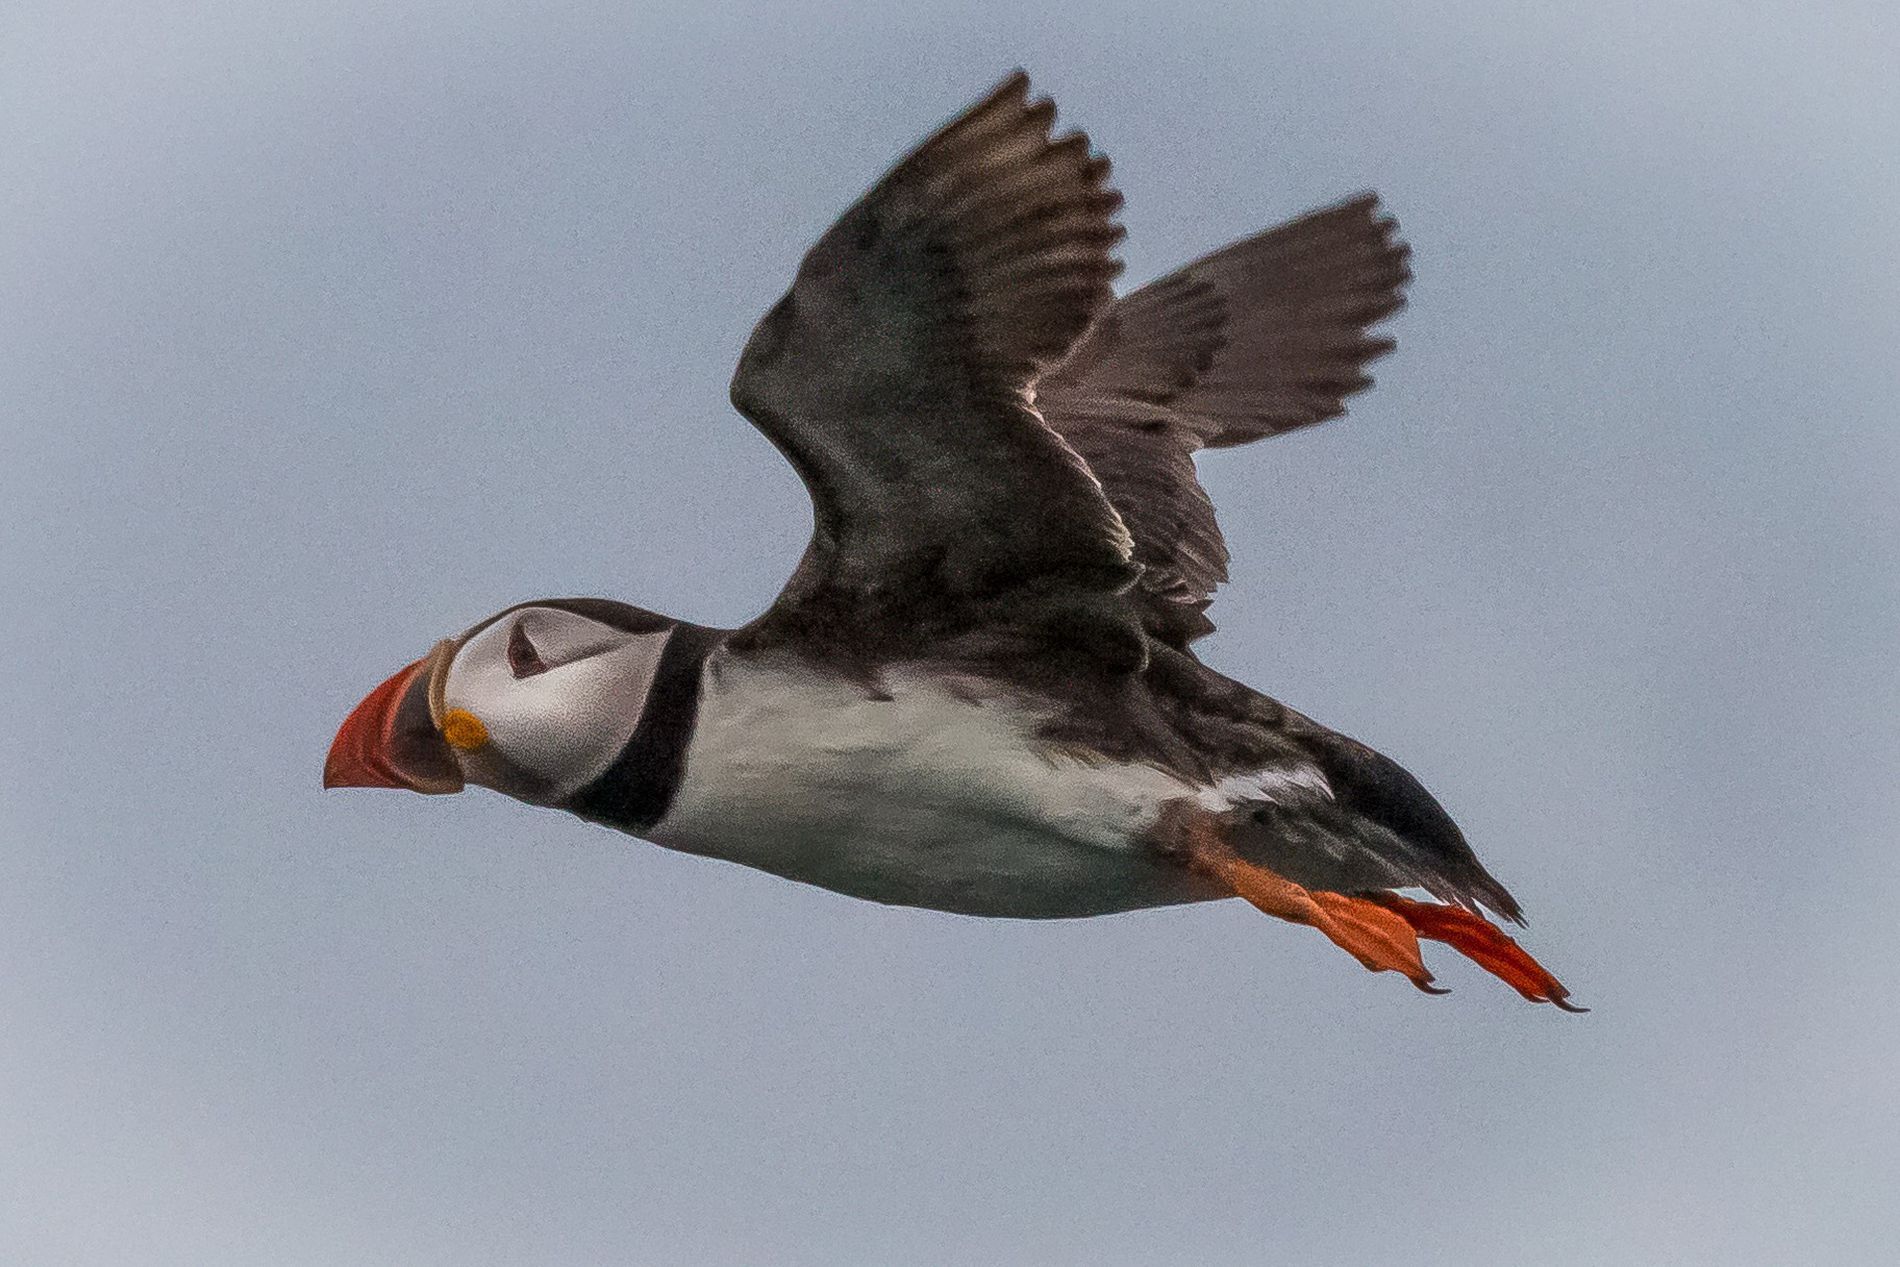
Flying Puffin
The photograph is of a puffin flying in the sky, spreading its wings wide. its beak is quite unique.
A close shot taken at a low camera angle of the puffin gliding through the greyish sky. Their feathers are black and white, while its beak has hues of orange. The atmosphere is calm and serene.
Labels: Animal, Bird, Puffin, Beak, Flying, Sky
Camera: Canon Canon EOS 70D
Lens: 150-600mm F5-6.3 DG OS HSM | Contemporary 015
Aperture: F11
Exposure: 1/8000 sec
ISO: 1000
Focal length: 283